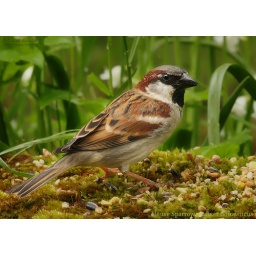
A male house sparrow - Taken yesterday in the back garden